Carola-class corvette

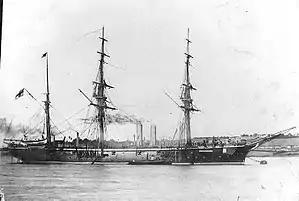
in the 1880s

The first four ships of the class were long at the waterline and long overall, with a beam of and a draft of forward. The last two ships, and , were slightly larger, at at the waterline and overall, with a beam of and a draft of forward. The first four ships displaced as designed and at full load, and the larger vessels displaced as designed and fully laden.